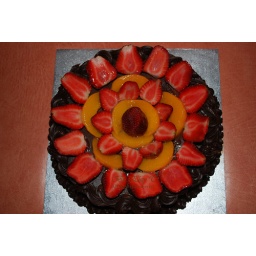
Chocolate cake was filled and covered by chocolate ganache and decorated with fruits ...hemmm yummy